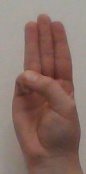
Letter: thaa